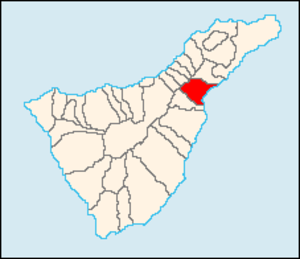
Candelaria (Tenerife)
Candelaria
Candelaria er en kommune placeret på øen Tenerife har en befolkning på 25.140 indbyggere og et areal på 49,18 km². Det er et vigtigt pilgrimsmål af Basilikaen Vor Frue af Candelaria, skytshelgen for De Kanariske Øer.